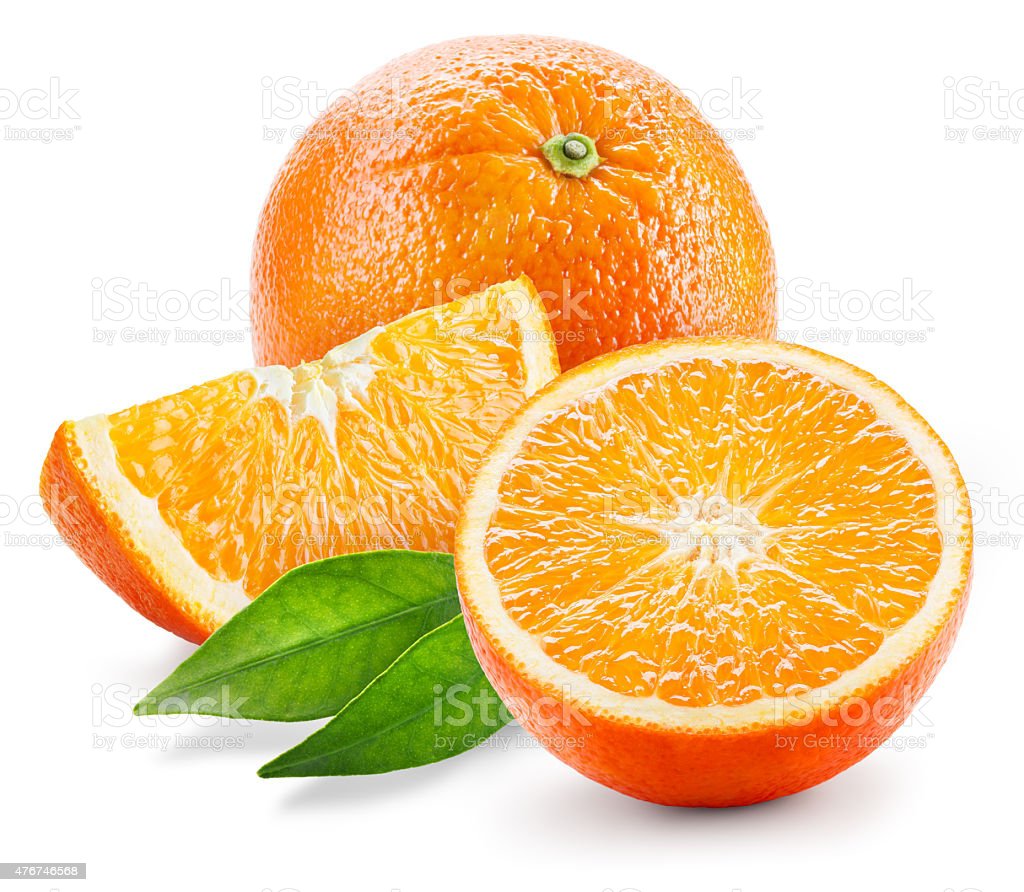
Label: Orange